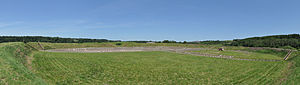
Fyrkat / Se også
Fyrkat er en cirkelborg fra vikingetiden, af samme type som de fem andre trelleborge og beliggende i Himmerland – det nordlige Jylland nær Hobro. Fyrkat har en indre diameter på 120 m og indeholder 16 langhuse, 4 i hver del af borgen.